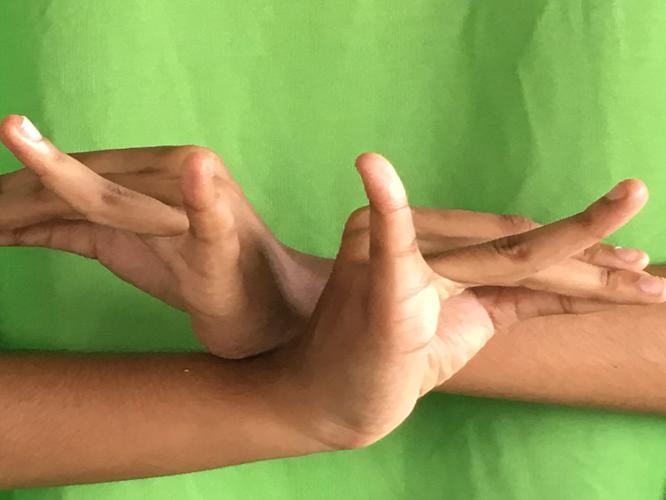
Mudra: Katakavardhana
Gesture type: double_hand